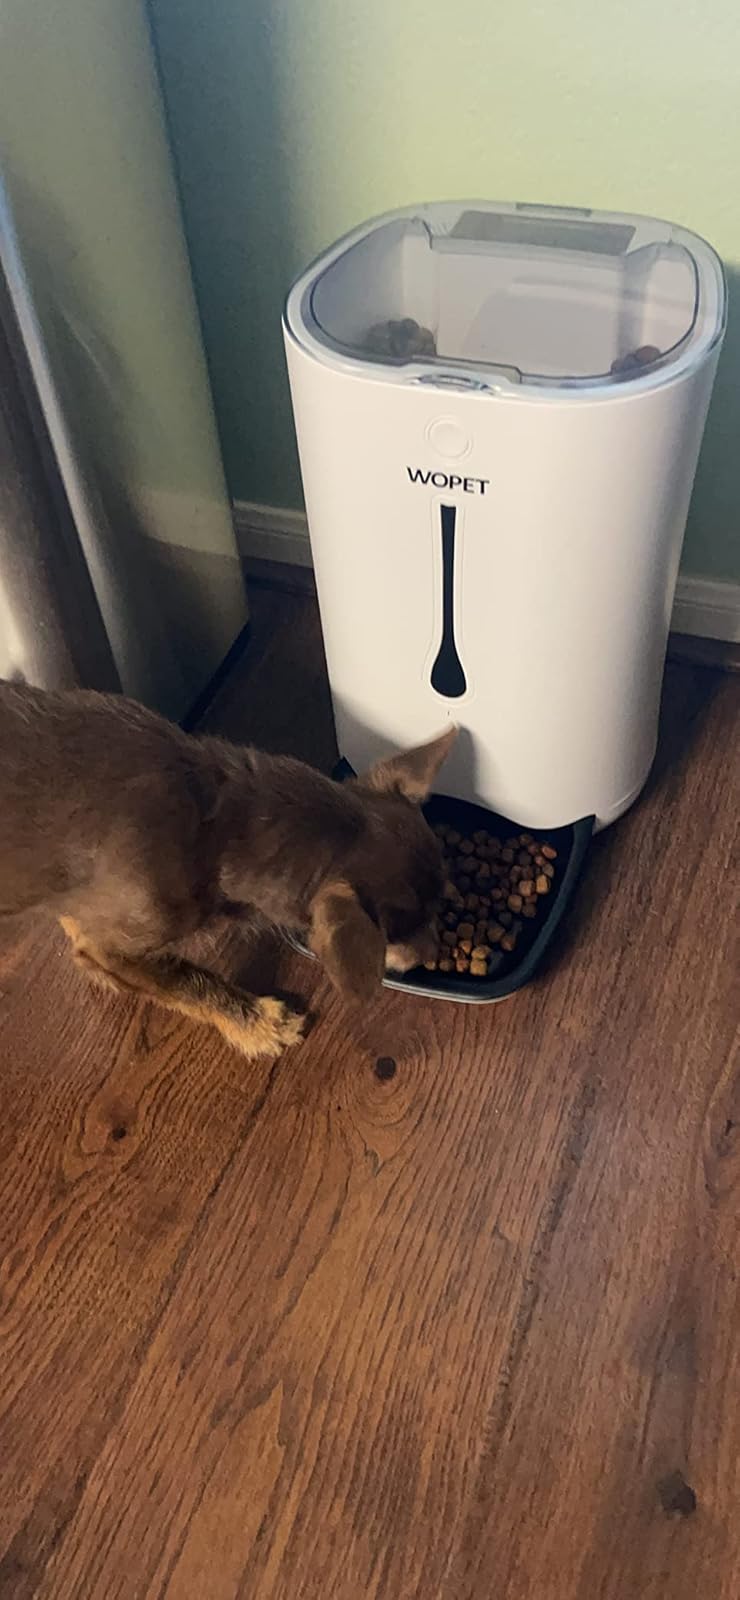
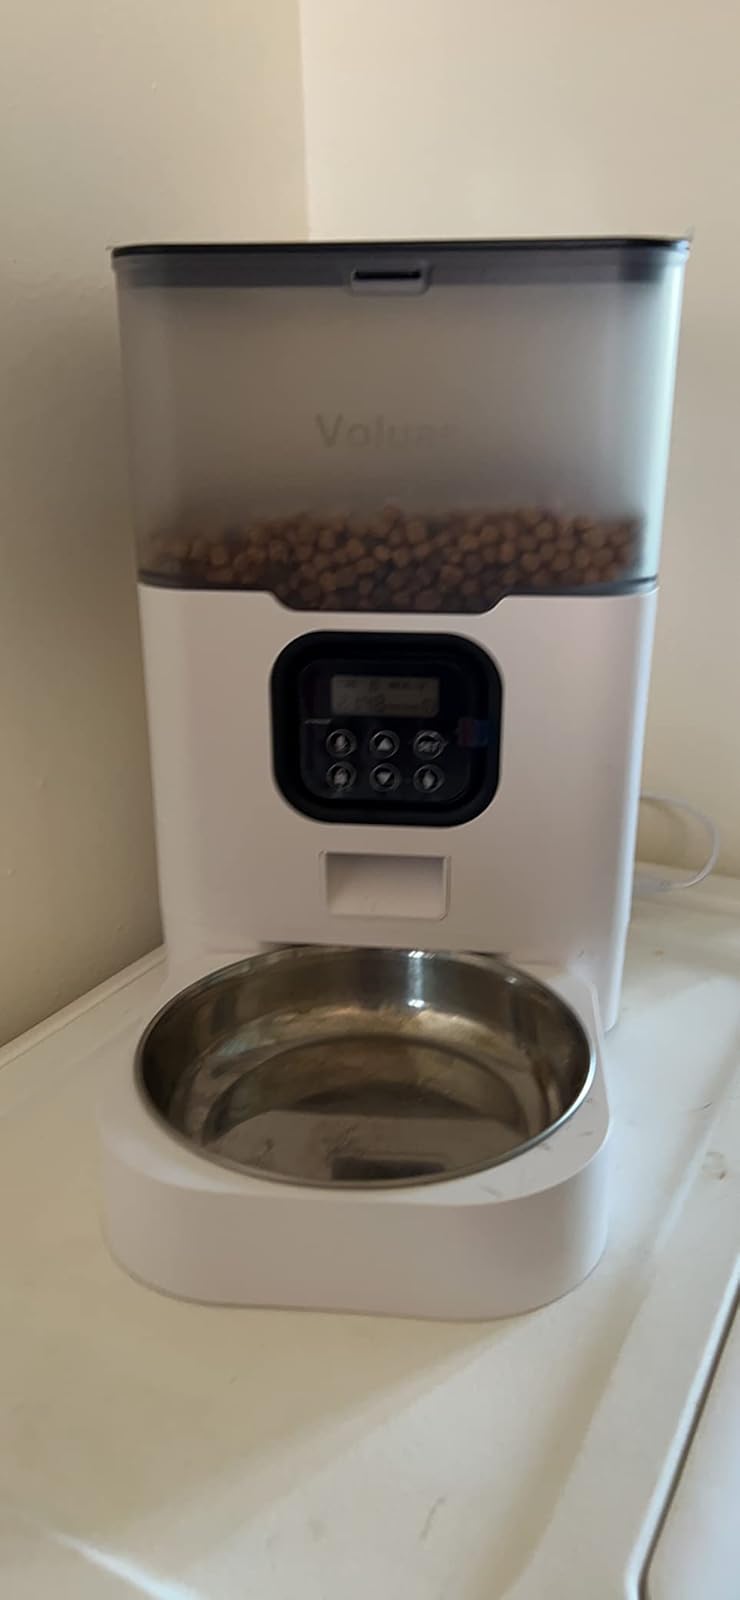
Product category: items_feeder
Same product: no